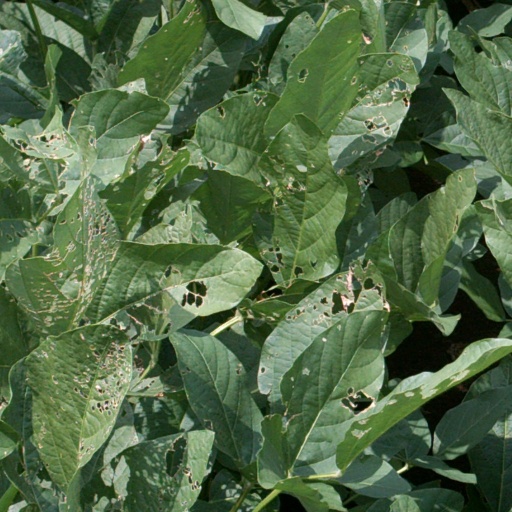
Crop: soybean